Dương Đông

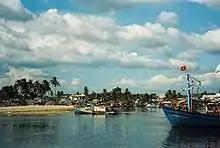
Harbor of Dương Đông

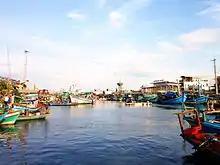
In the area of Dương Đông town market

Dương Đông is the main ward (viet.: phường) of the Phú Quốc City on Vietnam's largest island Phú Quốc, off the coast of south-west Cambodia. The population in 2020 was 60,415. Võ Thị Sáu Street runs from the town to the beach.